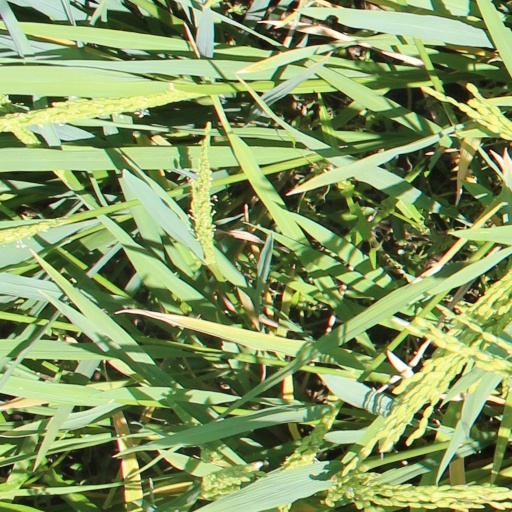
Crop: rice